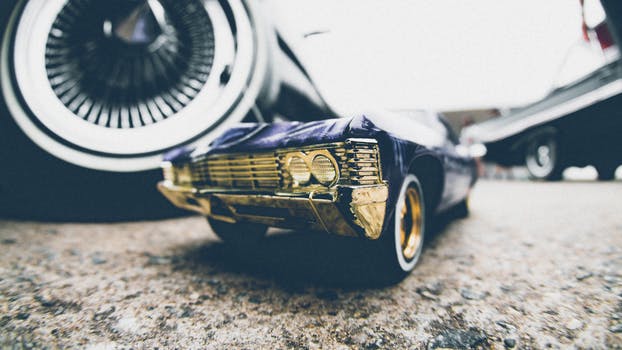
Label: No Watermark